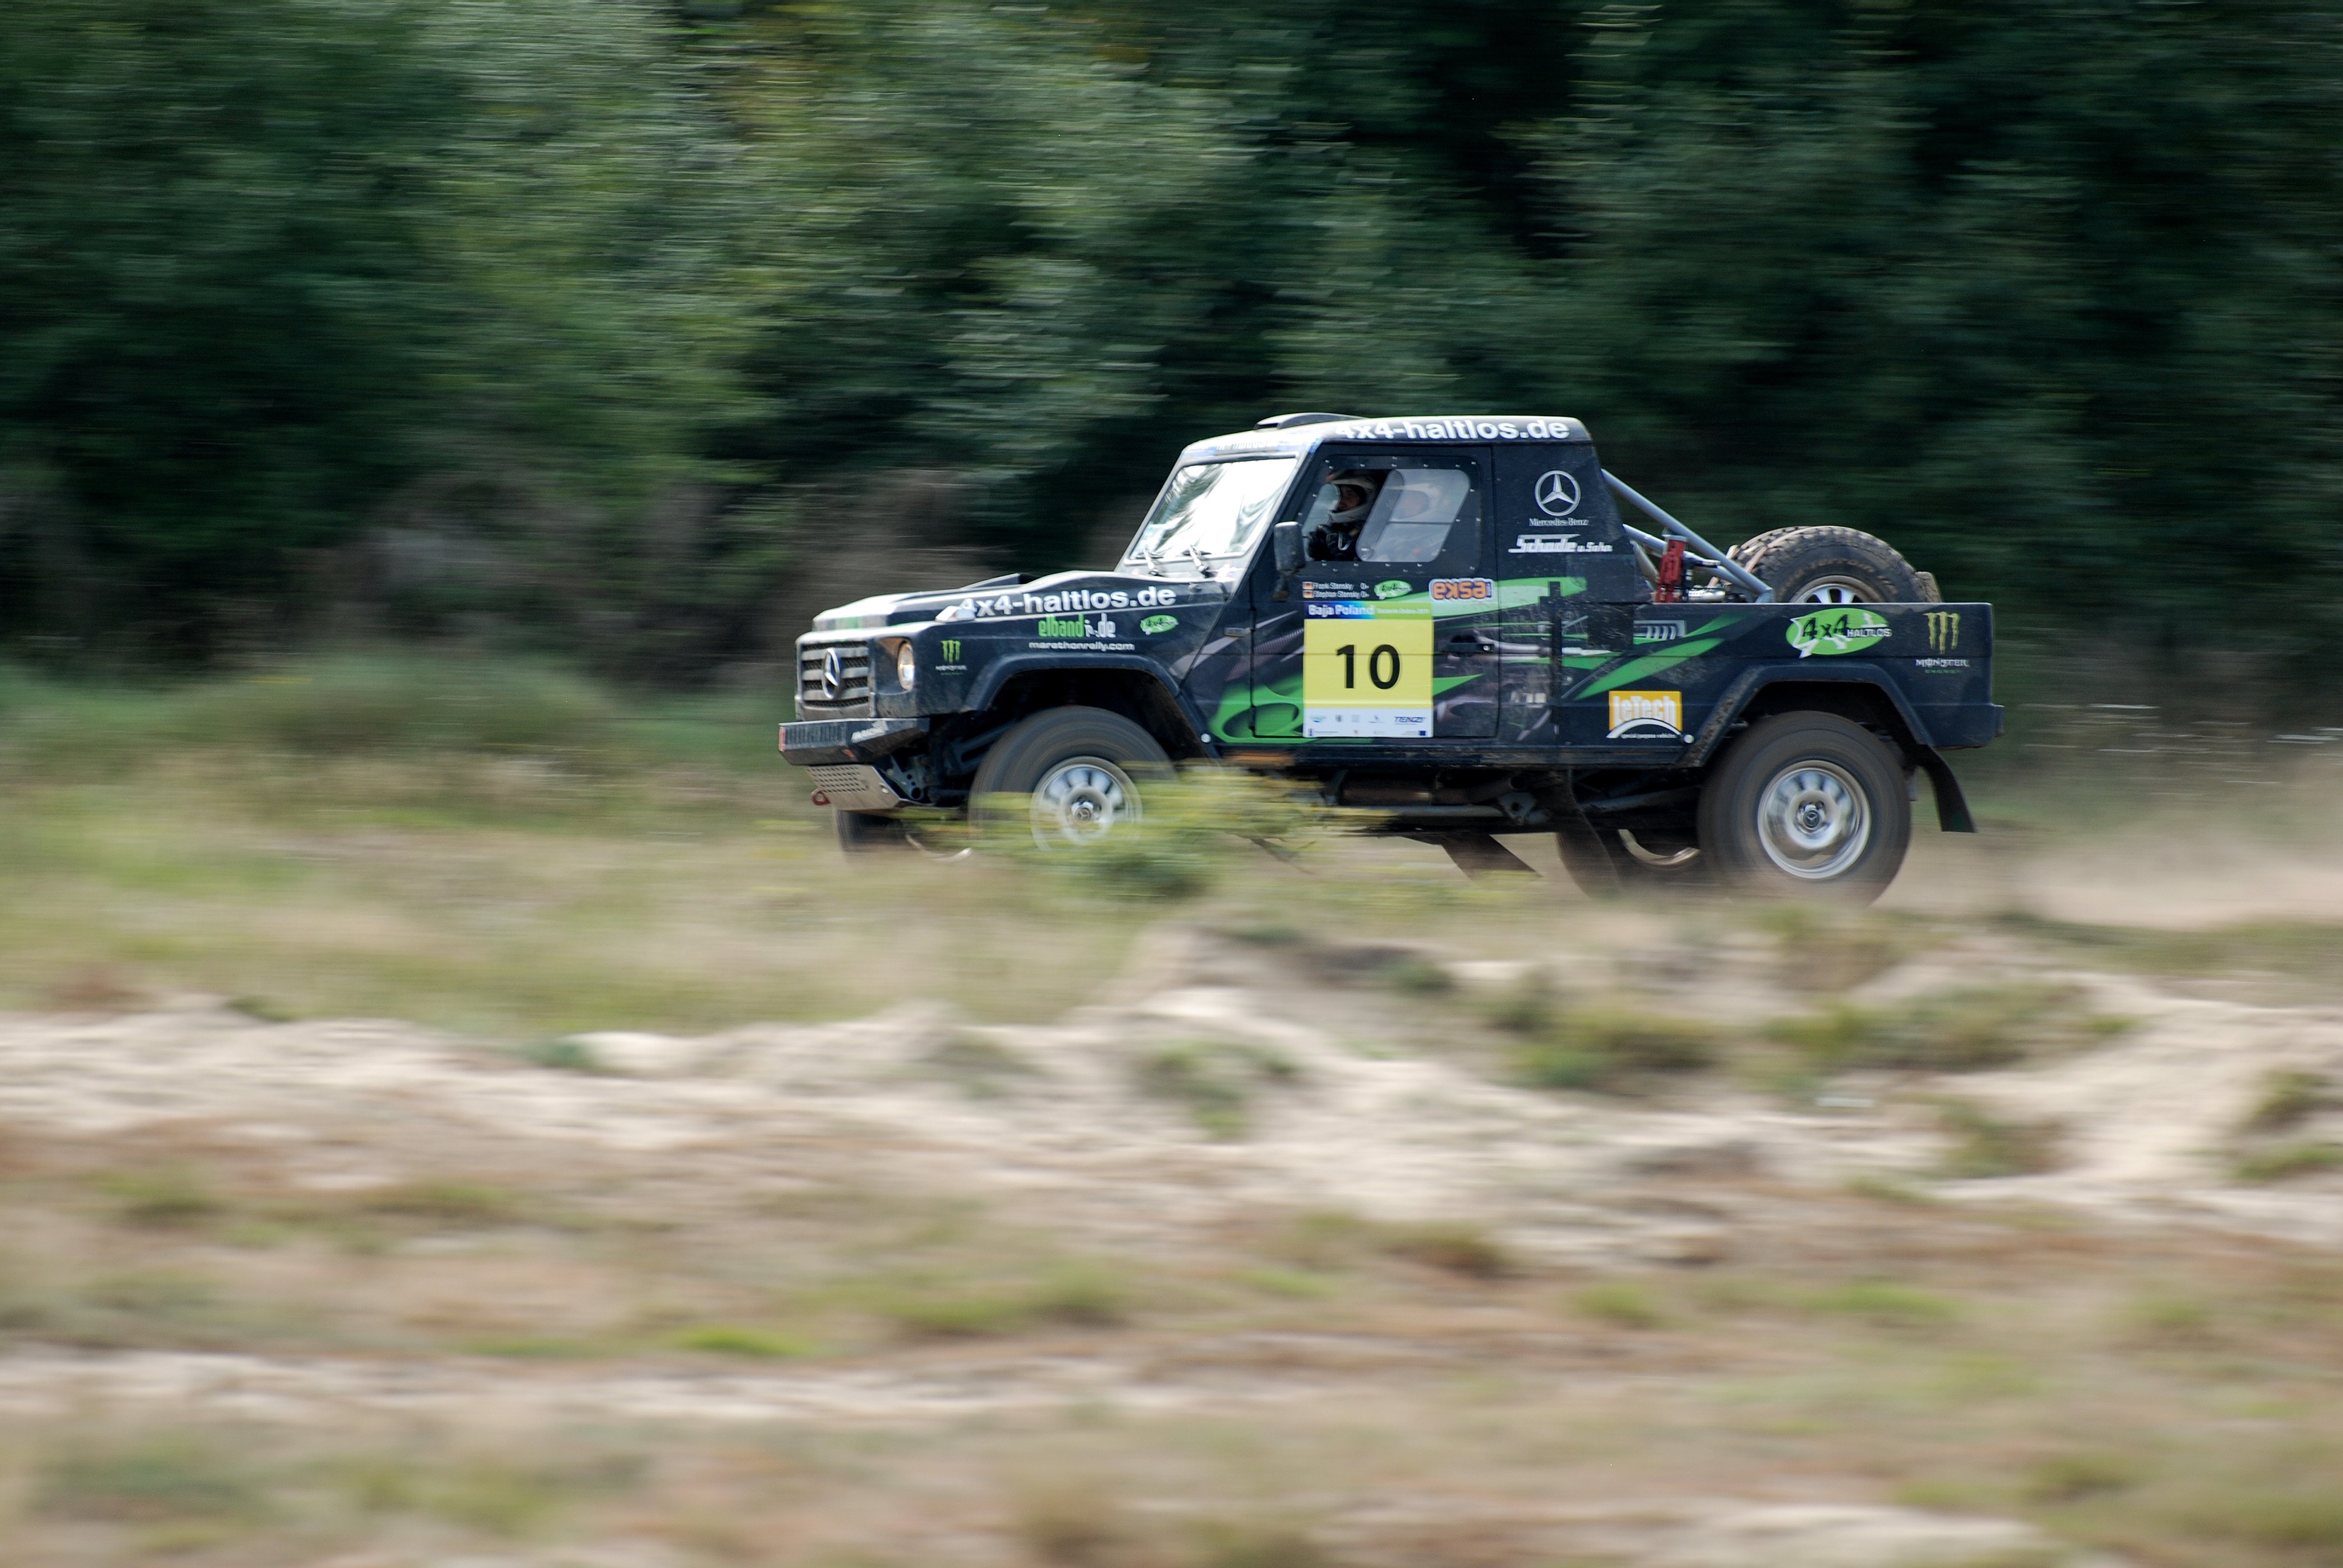
sport, car, vehicle, mud, auto, automotive, race, moto, sports, racing, rally, motorsport, the vehicle, off road vehicle, motosport, land vehicle, auto racing, automobile make, off roading, dirt track racing, rallying, off road racing, rally raid, world rally championship